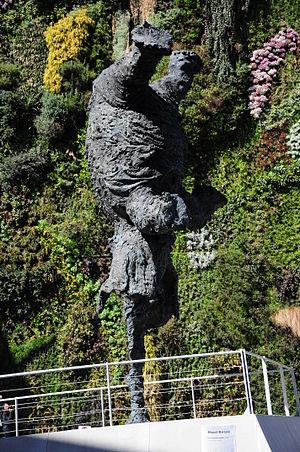
Miquel Barceló, né le 8 janvier 1957 à Felanitx, est un peintre, dessinateur, graveur, sculpteur et céramiste espagnol associé au mouvement néo-expressionniste.